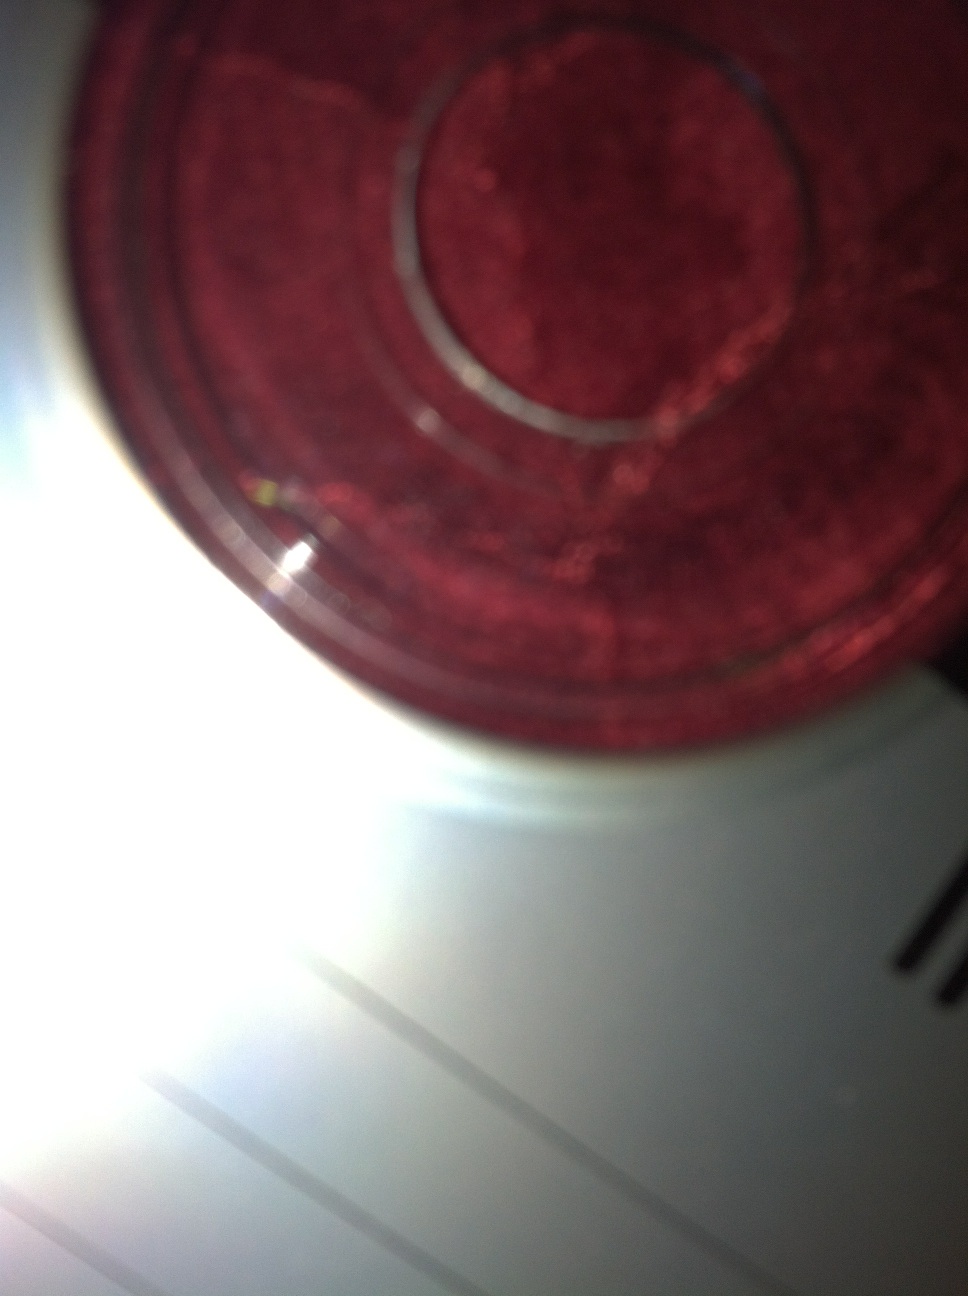Question: What CD is this?
Answer: unanswerable